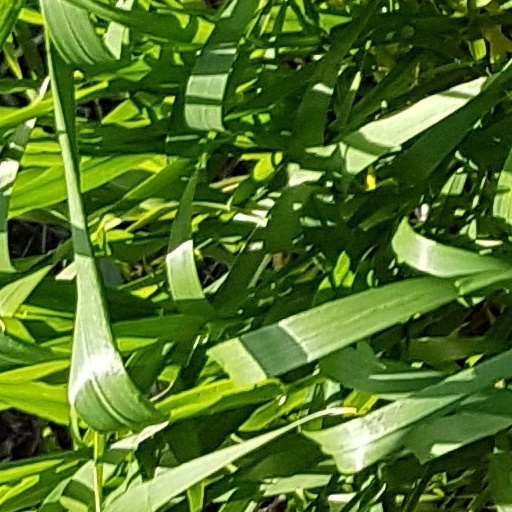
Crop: wheat